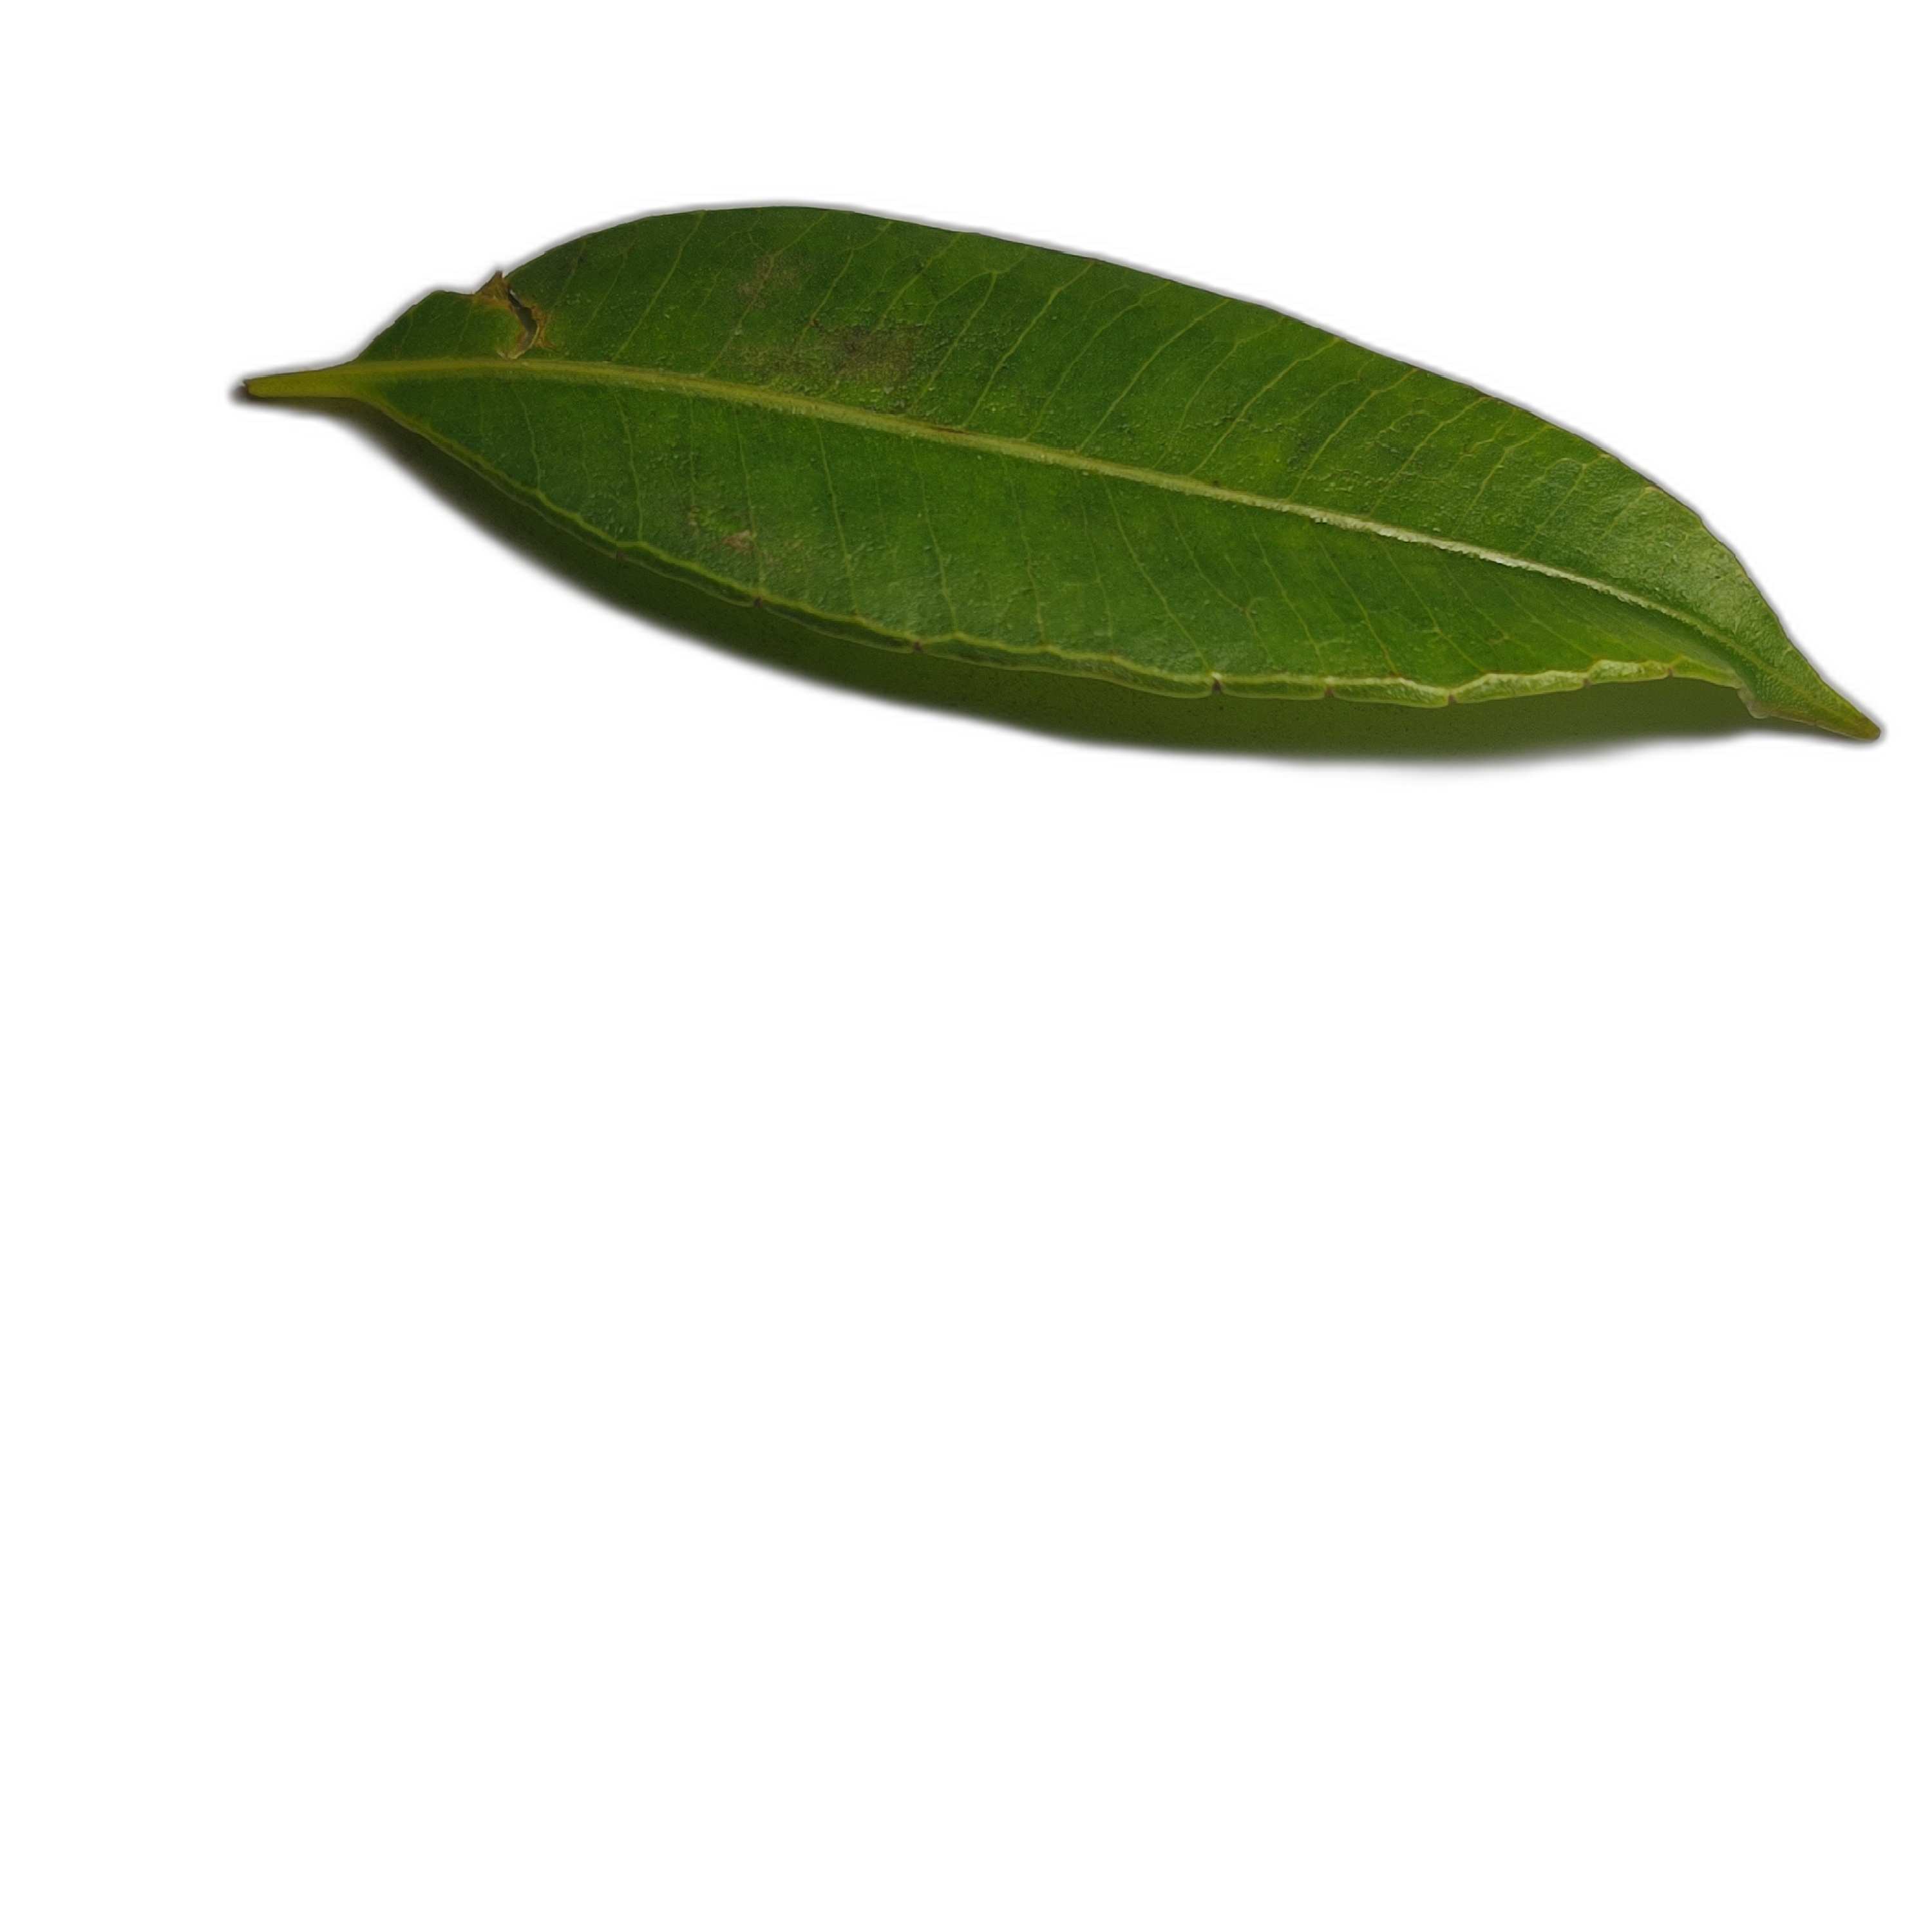
Label: healthy